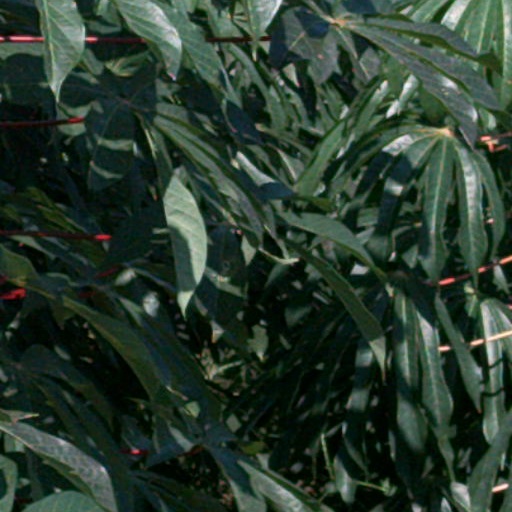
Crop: cassava